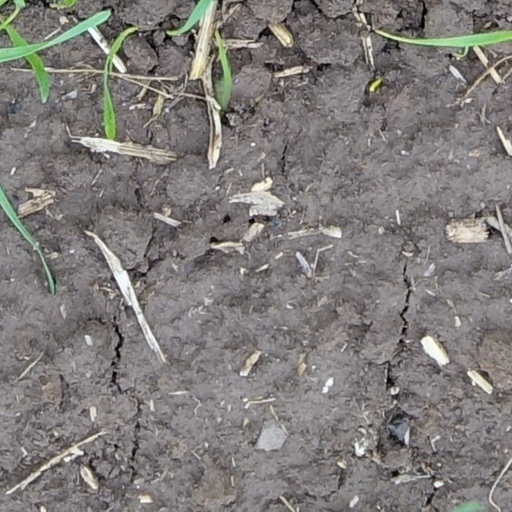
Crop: wheat